Álvaro Bautista

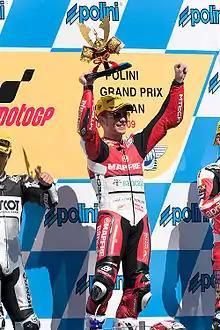

In Bautista's home race at the Catalunya circuit he dominated the qualifying sessions, took pole position and led the race from the start, but an error while switching gears in the last lap gave Marco Simoncelli the chance to pass him and left him unable to fight back before the finish line. The British round at Donington marked his fourth pole of the season. In another fight with Simoncelli, Bautista missed the top spot again after an overly optimistic passing manoeuver by Simoncelli in the penultimate lap, which caused both riders to go wide and allowed Mika Kallio to pass them and snatch the win again. A second win came at Assen, despite a bad start from pole position leaving him 8th at the end of lap 1. He added two more wins at San Marino and Malaysia and his string of ten podium finishes after the abysmal start to the year eventually saw him end the season in second place behind Simoncelli.